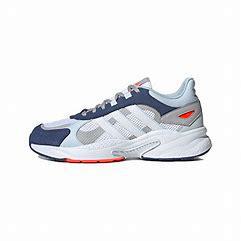
Brand: adidas
Model: neo Adidas NEO Crazychaos Shadow